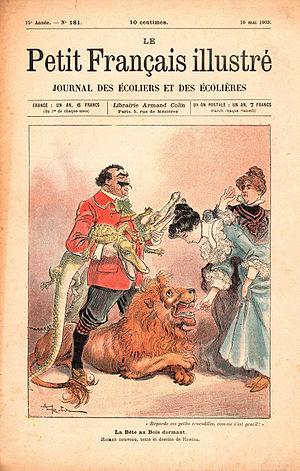
Le Petit Français illustré, journal français pour la jeunesse, numéro 181, 16 mai 1903, avec une illustration du dessinateur français Albert Robida (1848-1926)
Le Petit Français illustré, journal des écoliers et des écolières, est un périodique français fondé en 1889 par Armand Colin et destiné à la jeunesse. Il se composait principalement de récits en feuilletons.